Sport in Malaysia

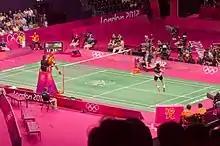
Lee Chong Wei

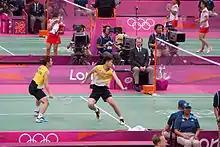
Koo Kien Keat and Tan Boon Heong

The Malaysia national badminton team has won 6 silver medals and 5 bronze medals in badminton in the Olympic Games since the sport was first introduced to the Olympics in 1992. In 1992, Razif Sidek and Jalani Sidek became the first ever Malaysian Olympic medallists, winning the bronze medal in men's doubles. In 1996, Rashid Sidek won the bronze medal in men's singles while Cheah Soon Kit and Yap Kim Hock won the silver medal in men's doubles. Lee Chong Wei won three silver medals in men's singles each in 2008, 2012 and 2016. In 2016, Chan Peng Soon and Goh Liu Ying won silver medals in mixed doubles while Tan Wee Kiong and Goh V Shem won silver medals in men's doubles. Aaron Chia and Soh Wooi Yik won two bronze medals in men's doubles each in 2021 and 2024. In 2024, Lee Zii Jia won bronze medal in men's singles.